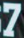
Number: 7